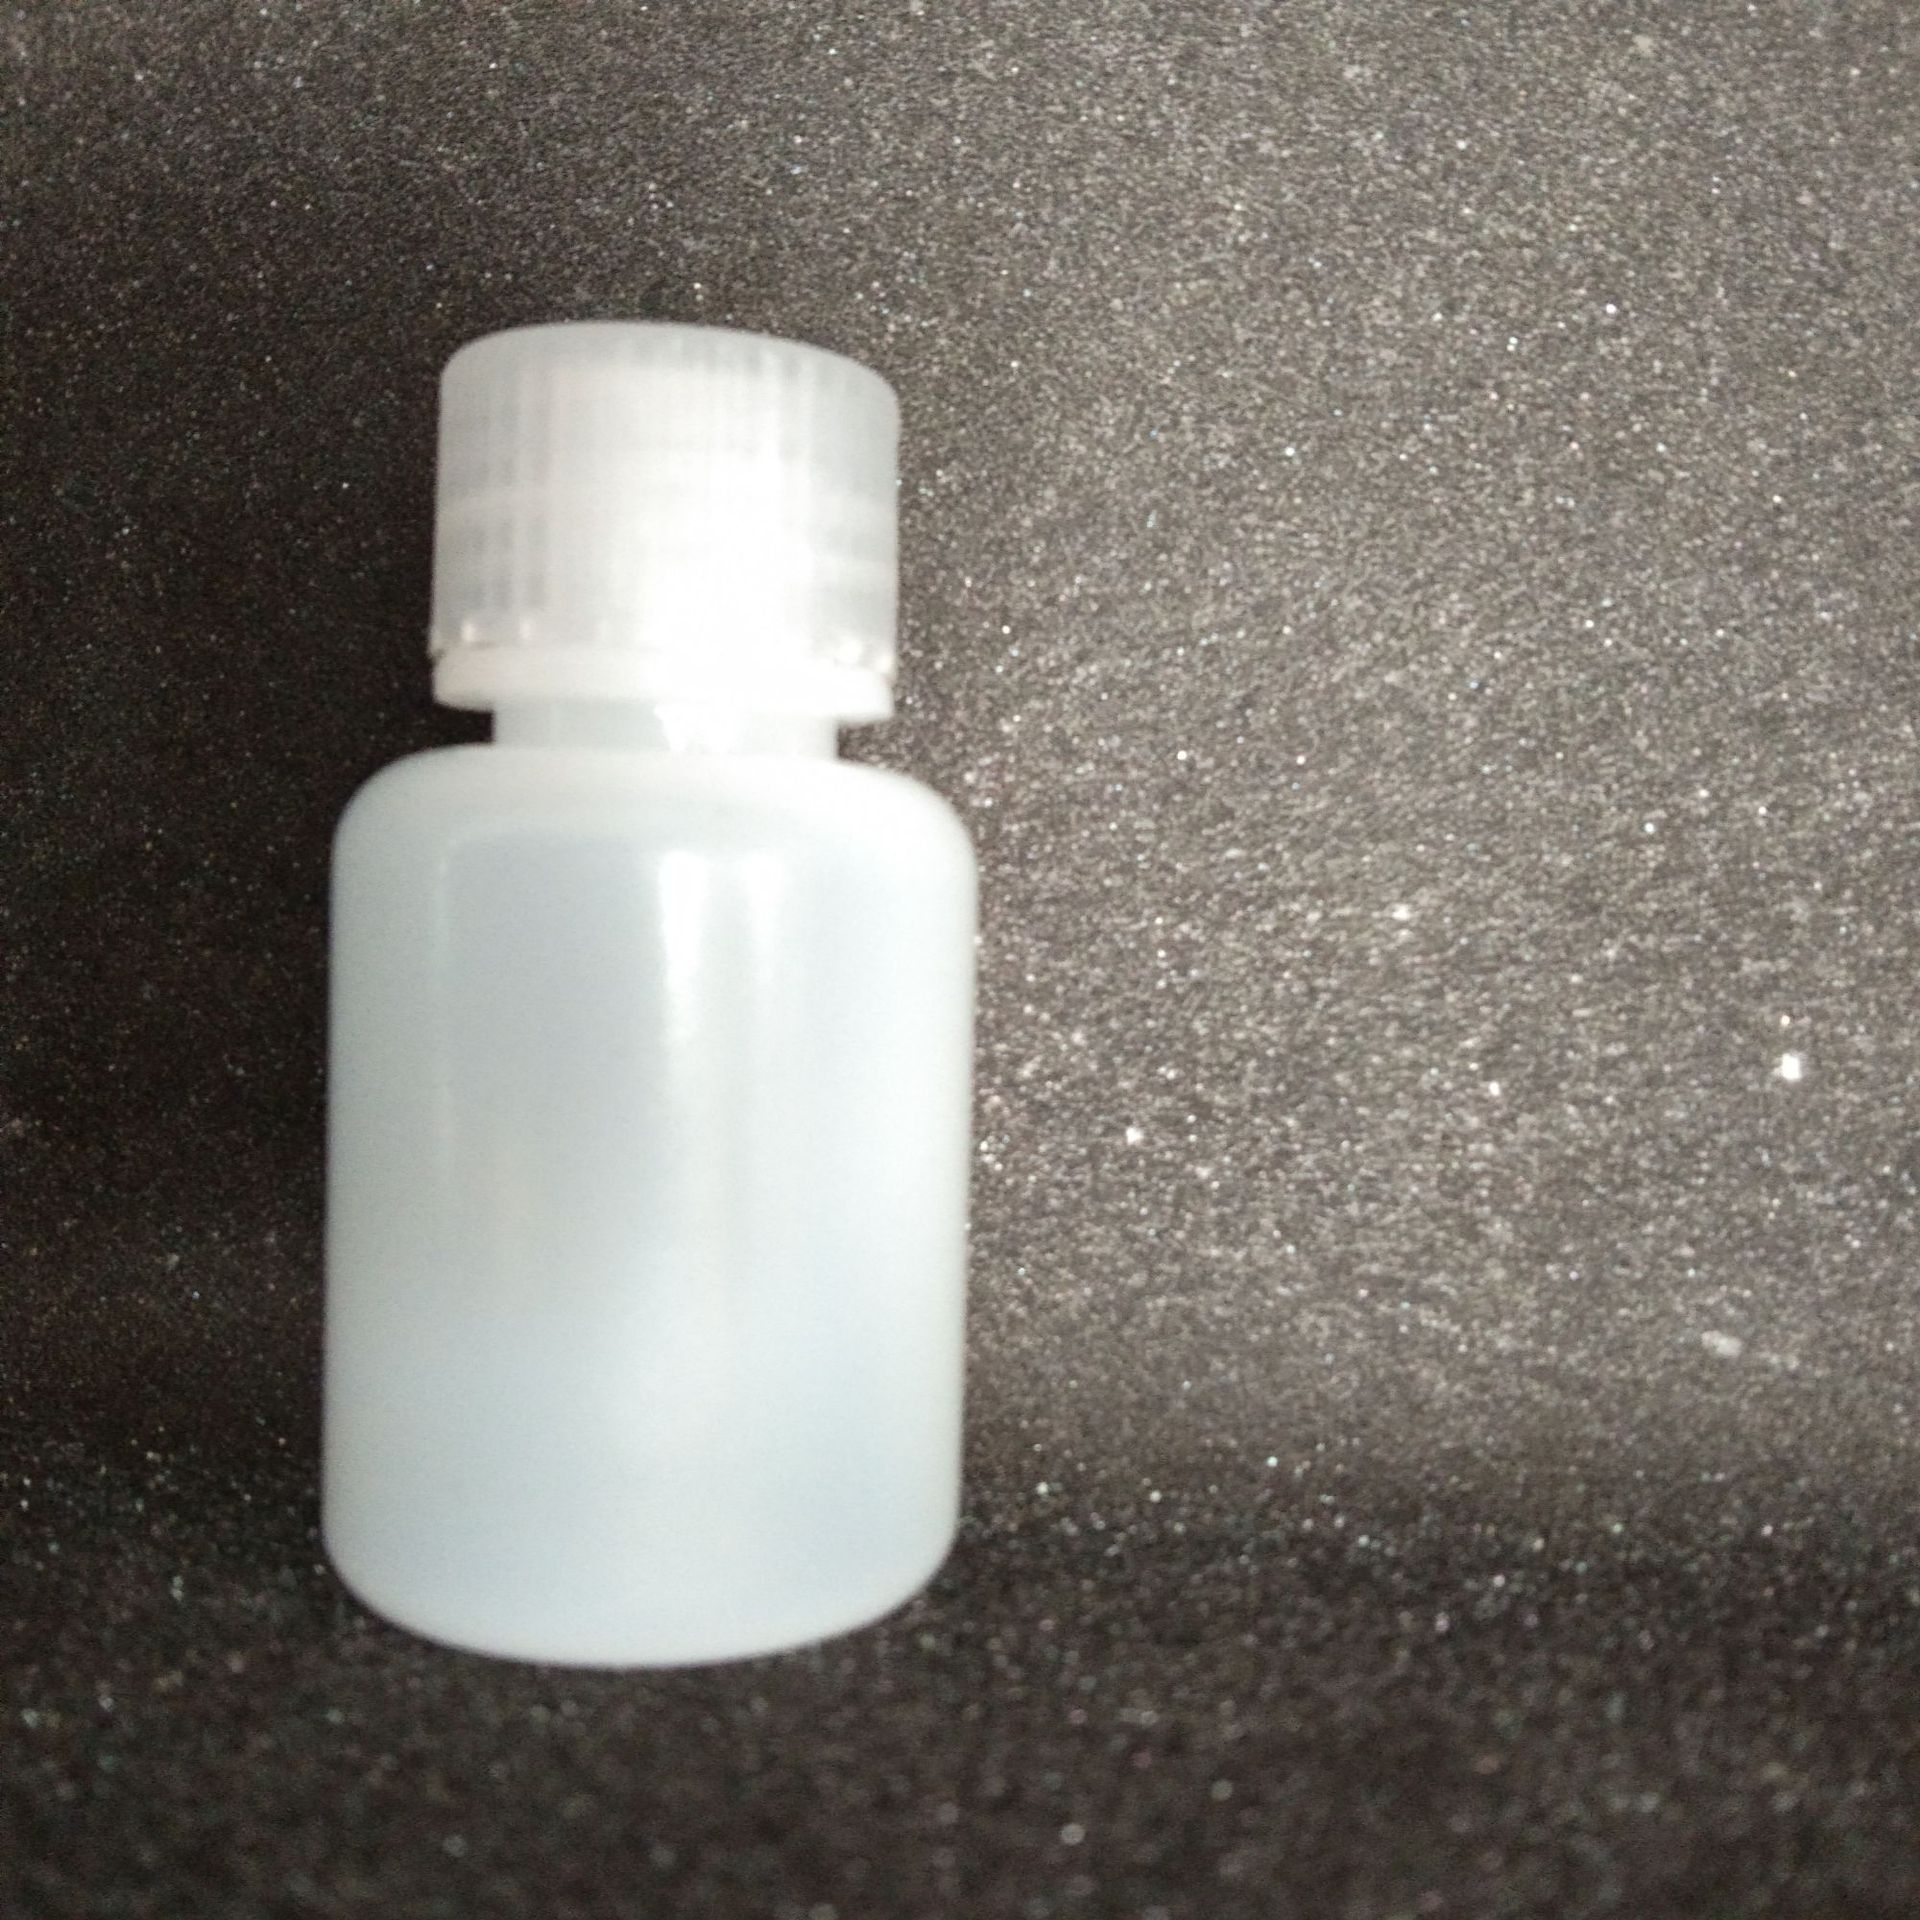
Waste category: plastic